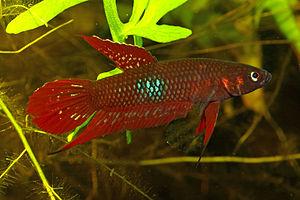
Betta coccina, parfois appelé communément Combattant rouge, est une espèce de poissons de la famille des Osphronemidae. On le retrouve dans les eaux douces de Malaisie et d'Indonésie. Il est particulièrement présent au centre de Sumatra.